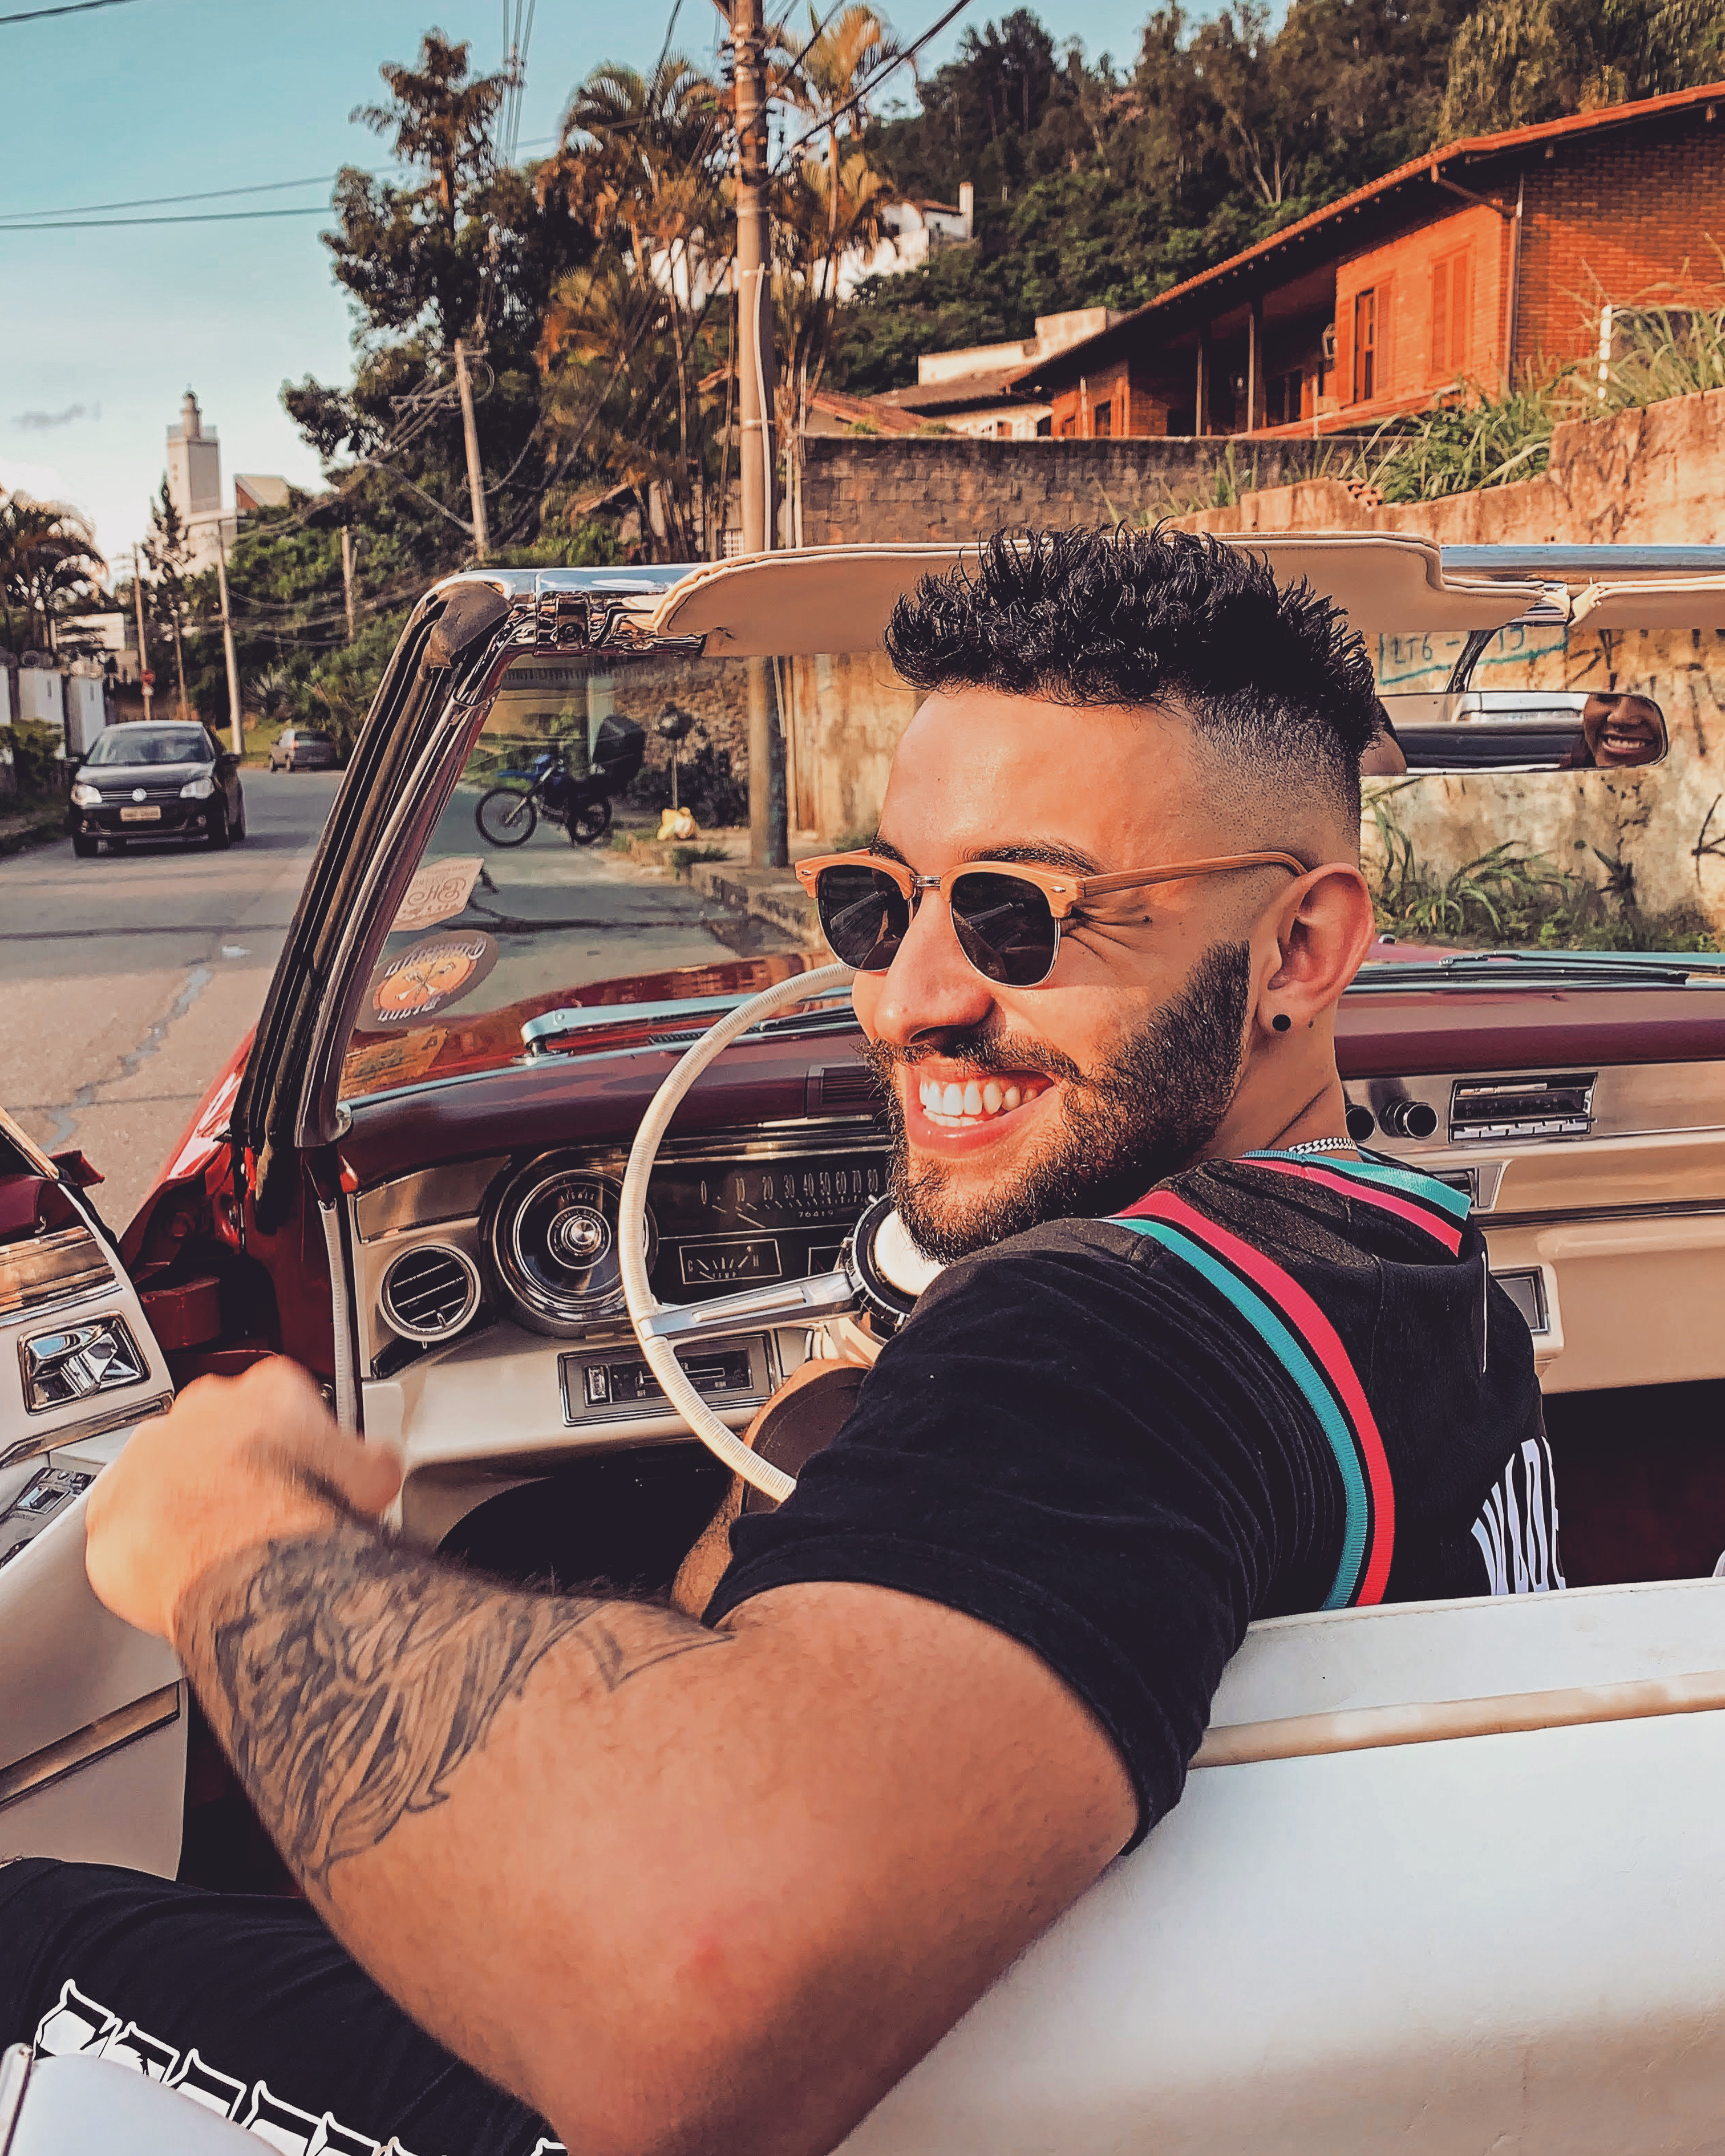
man, glasses, car, land vehicle, vehicle, vision care, eyewear, sky, sunglasses, motor vehicle, goggles, wheel, automotive design, beard, automotive lighting, automotive exterior, tree, cool, travel, vehicle door, personal luxury car, leisure, bumper, fun, personal protective equipment, recreation, steering wheel, windshield, auto part, automotive window part, glass, luxury vehicle, family car, selfie, mid size car, rim, automotive wheel system, full size car, road, driving, street, vacation, moustache, facial hair, t shirt, sitting, sport utility vehicle, city car, transport, custom car, tourism